Romulus Whitaker

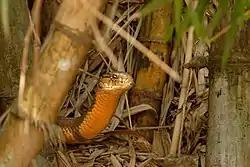
King Cobra at Agumbe Rainforest Research Station

On 27 December 2010, the Minister for Environment and Forests, Jairam Ramesh, during a visit with Rom at the Madras Crocodile Bank, announced the formation of a National Tri-State Chambal Sanctuary Management and Coordination Committee for gharial conservation on of the National Chambal Sanctuary for gharials along the Chambal River in Madhya Pradesh, Rajasthan, and Uttar Pradesh. The committee will comprise representatives of the states' water resources ministries, state departments of irrigation and power, Wildlife Institute of India, Madras Crocodile Bank Trust, the Gharial Conservation Alliance, Development Alternatives, Ashoka Trust for Research in Ecology and the Environment, Worldwide Fund for Nature, and the divisional forest officers of the three states. The committee will plan strategies for protection of gharials and their habitat. This will involve further research on the species and its ecology and socioeconomic evaluation of dependent riparian communities. Funding for this new initiative will be mobilized as a subscheme of the Integrated Development of Wildlife Habitats in the amount of Rs.50 to 80 million (US$1 to 1.7 million) each year for five years. This project has long been advocated by Rom Whitaker.